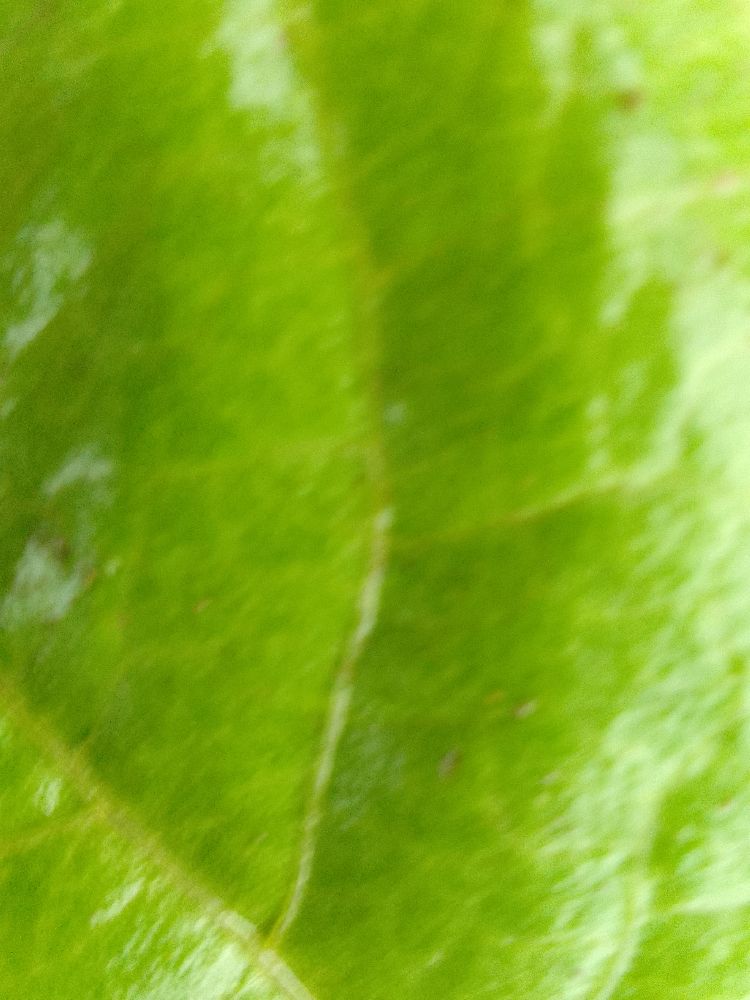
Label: healthy